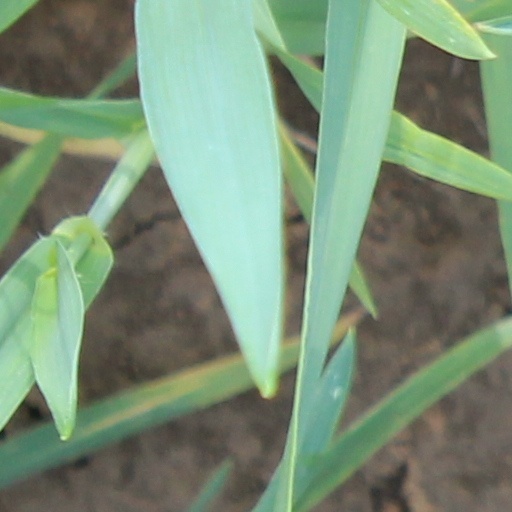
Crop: wheat